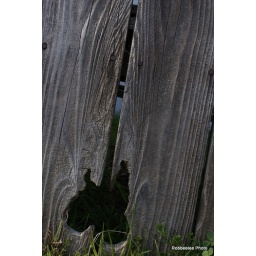
Interesting hole in fence boards..I saw a guitar, My son saw a Boxer's head. My daughter also saw the guitar...(with a really long neck)